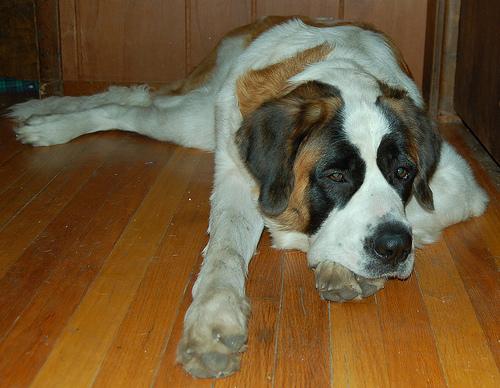
Breed: saint bernard